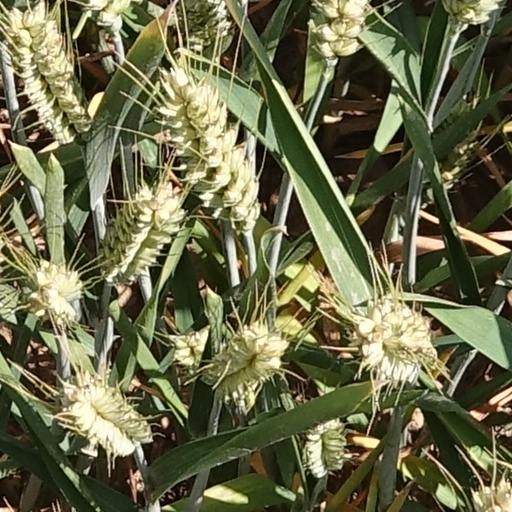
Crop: wheat